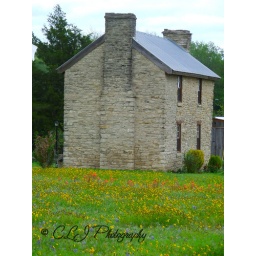
Rustic of building in field of Texas wildflowers